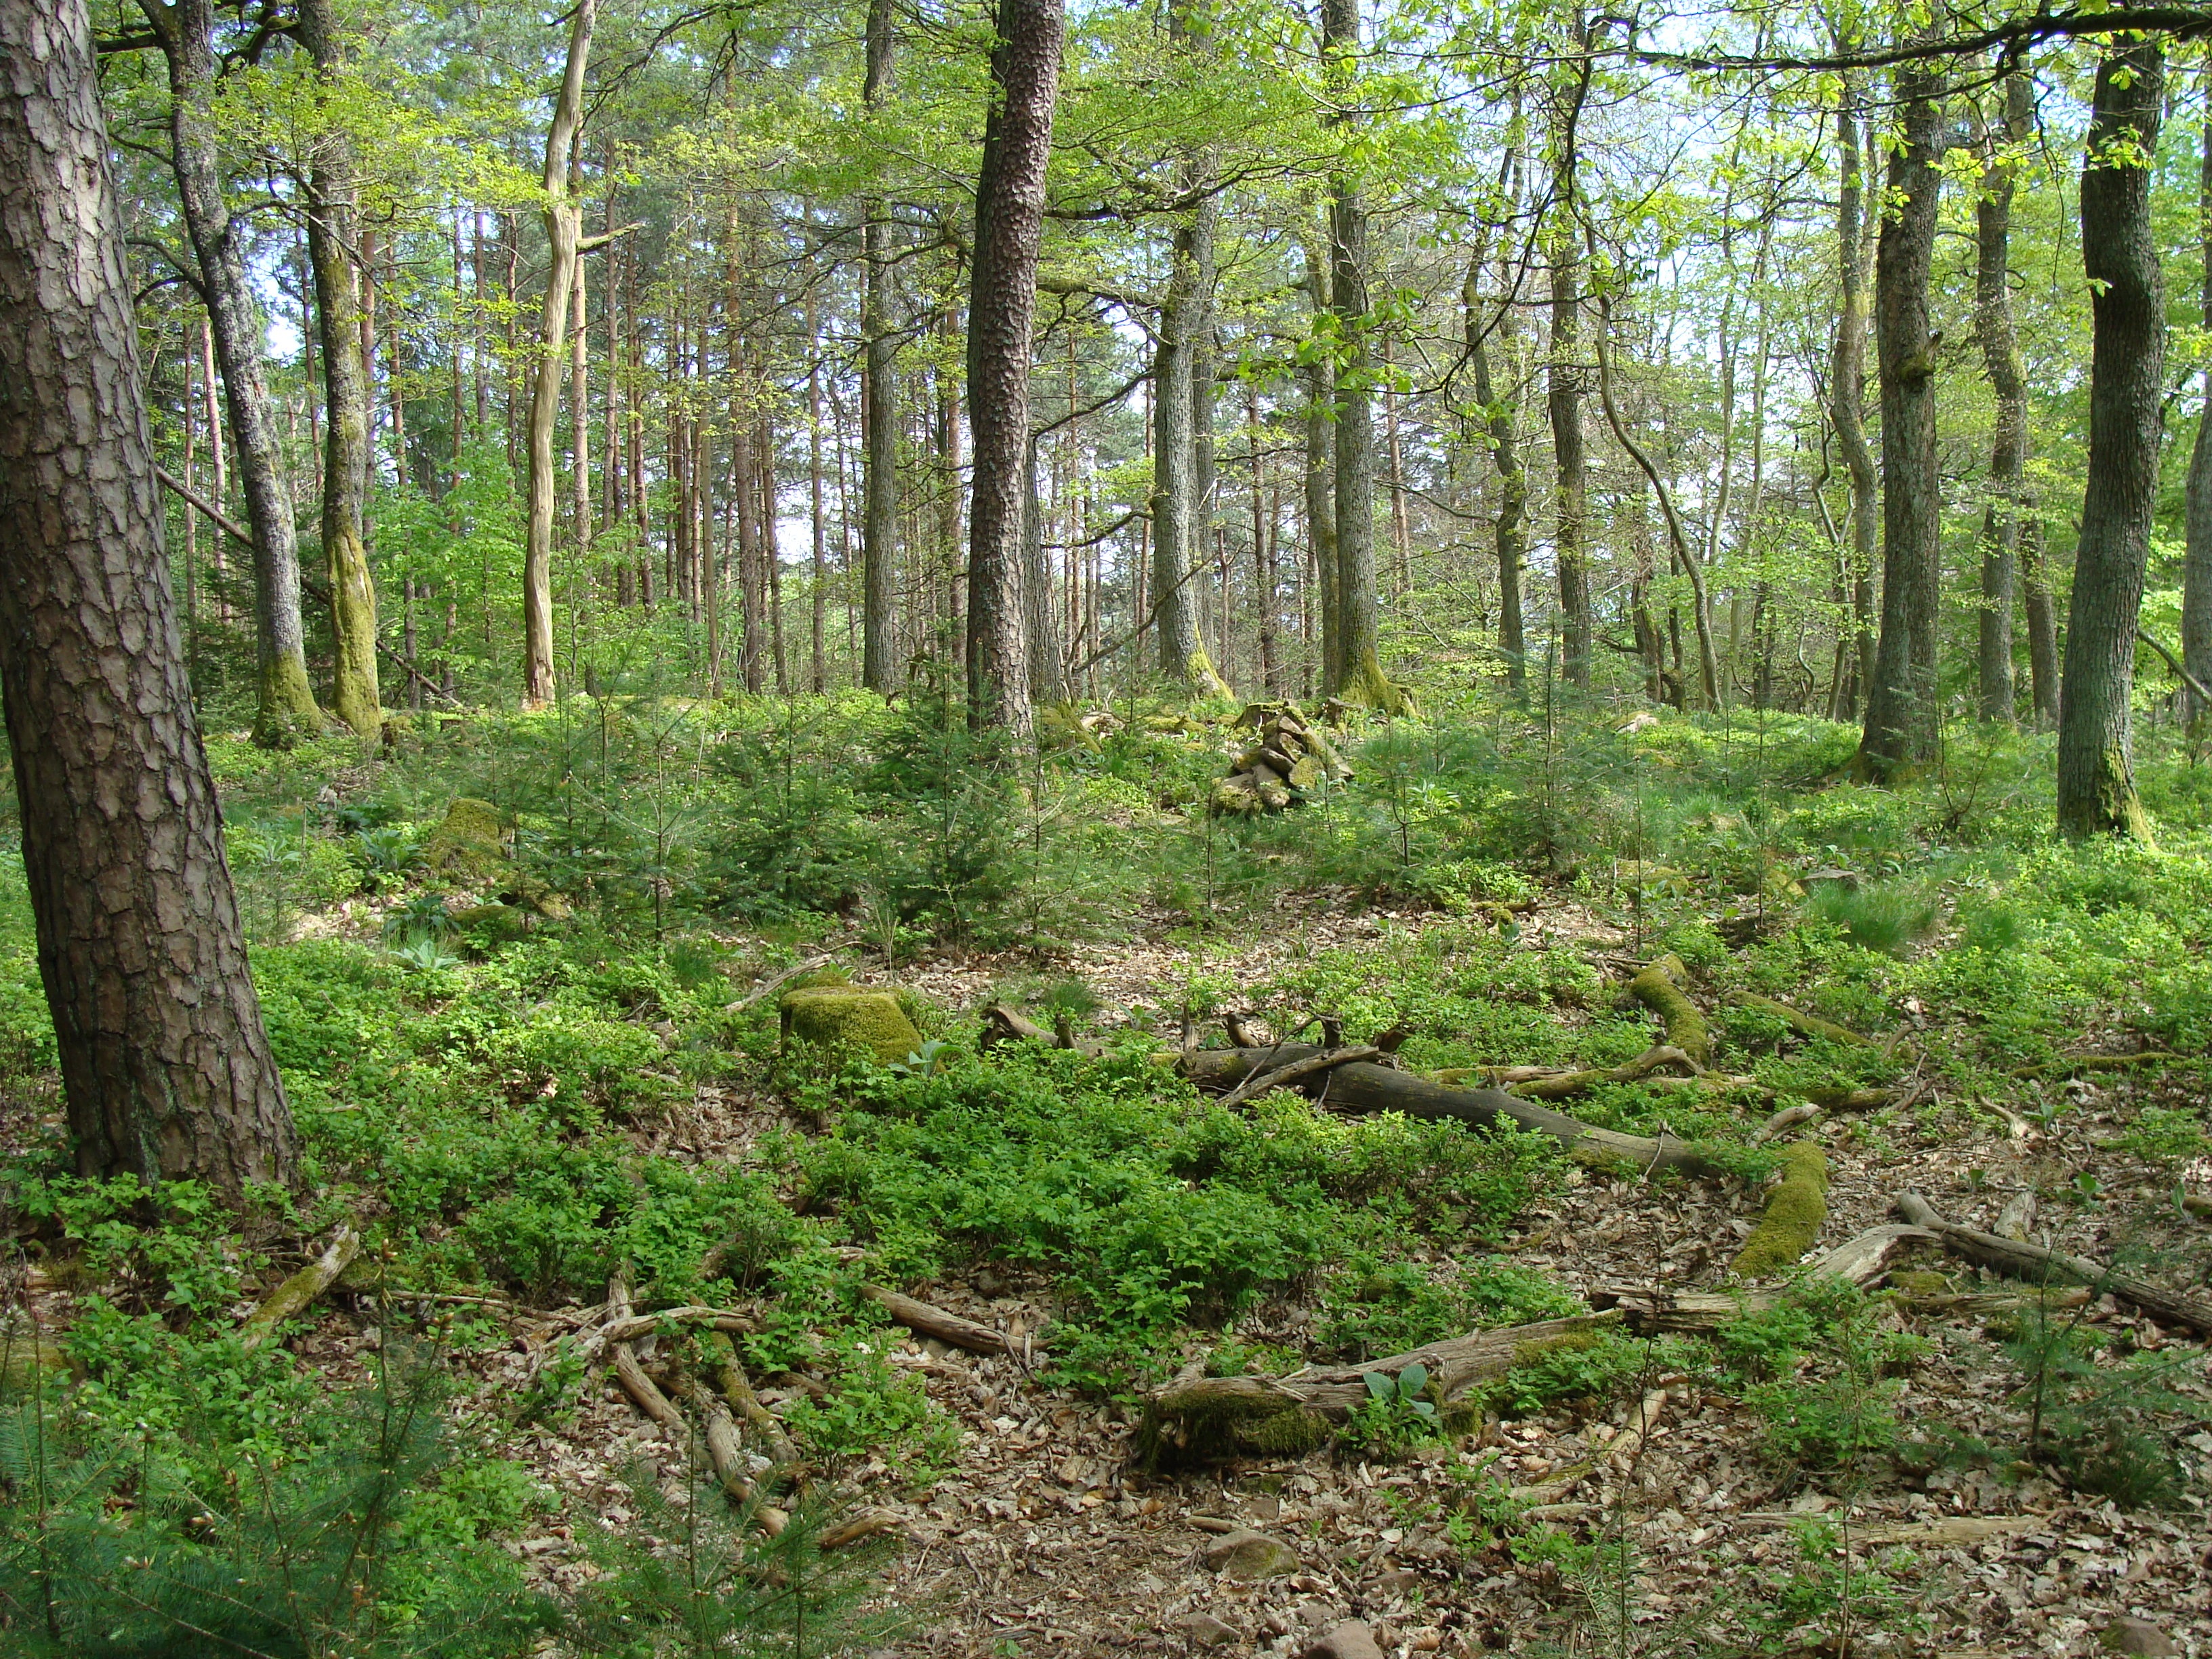
tree, forest, wilderness, mountain, plant, trail, hill, sign, jungle, soil, summit, trees, stones, spruce, vegetation, rainforest, deciduous, wetland, plantation, grove, woodland, habitat, top, ecosystem, heap, nature reserve, biome, old growth forest, natural environment, temperate broadleaf and mixed forest, temperate coniferous forest, palatine forest, rotsohlberg